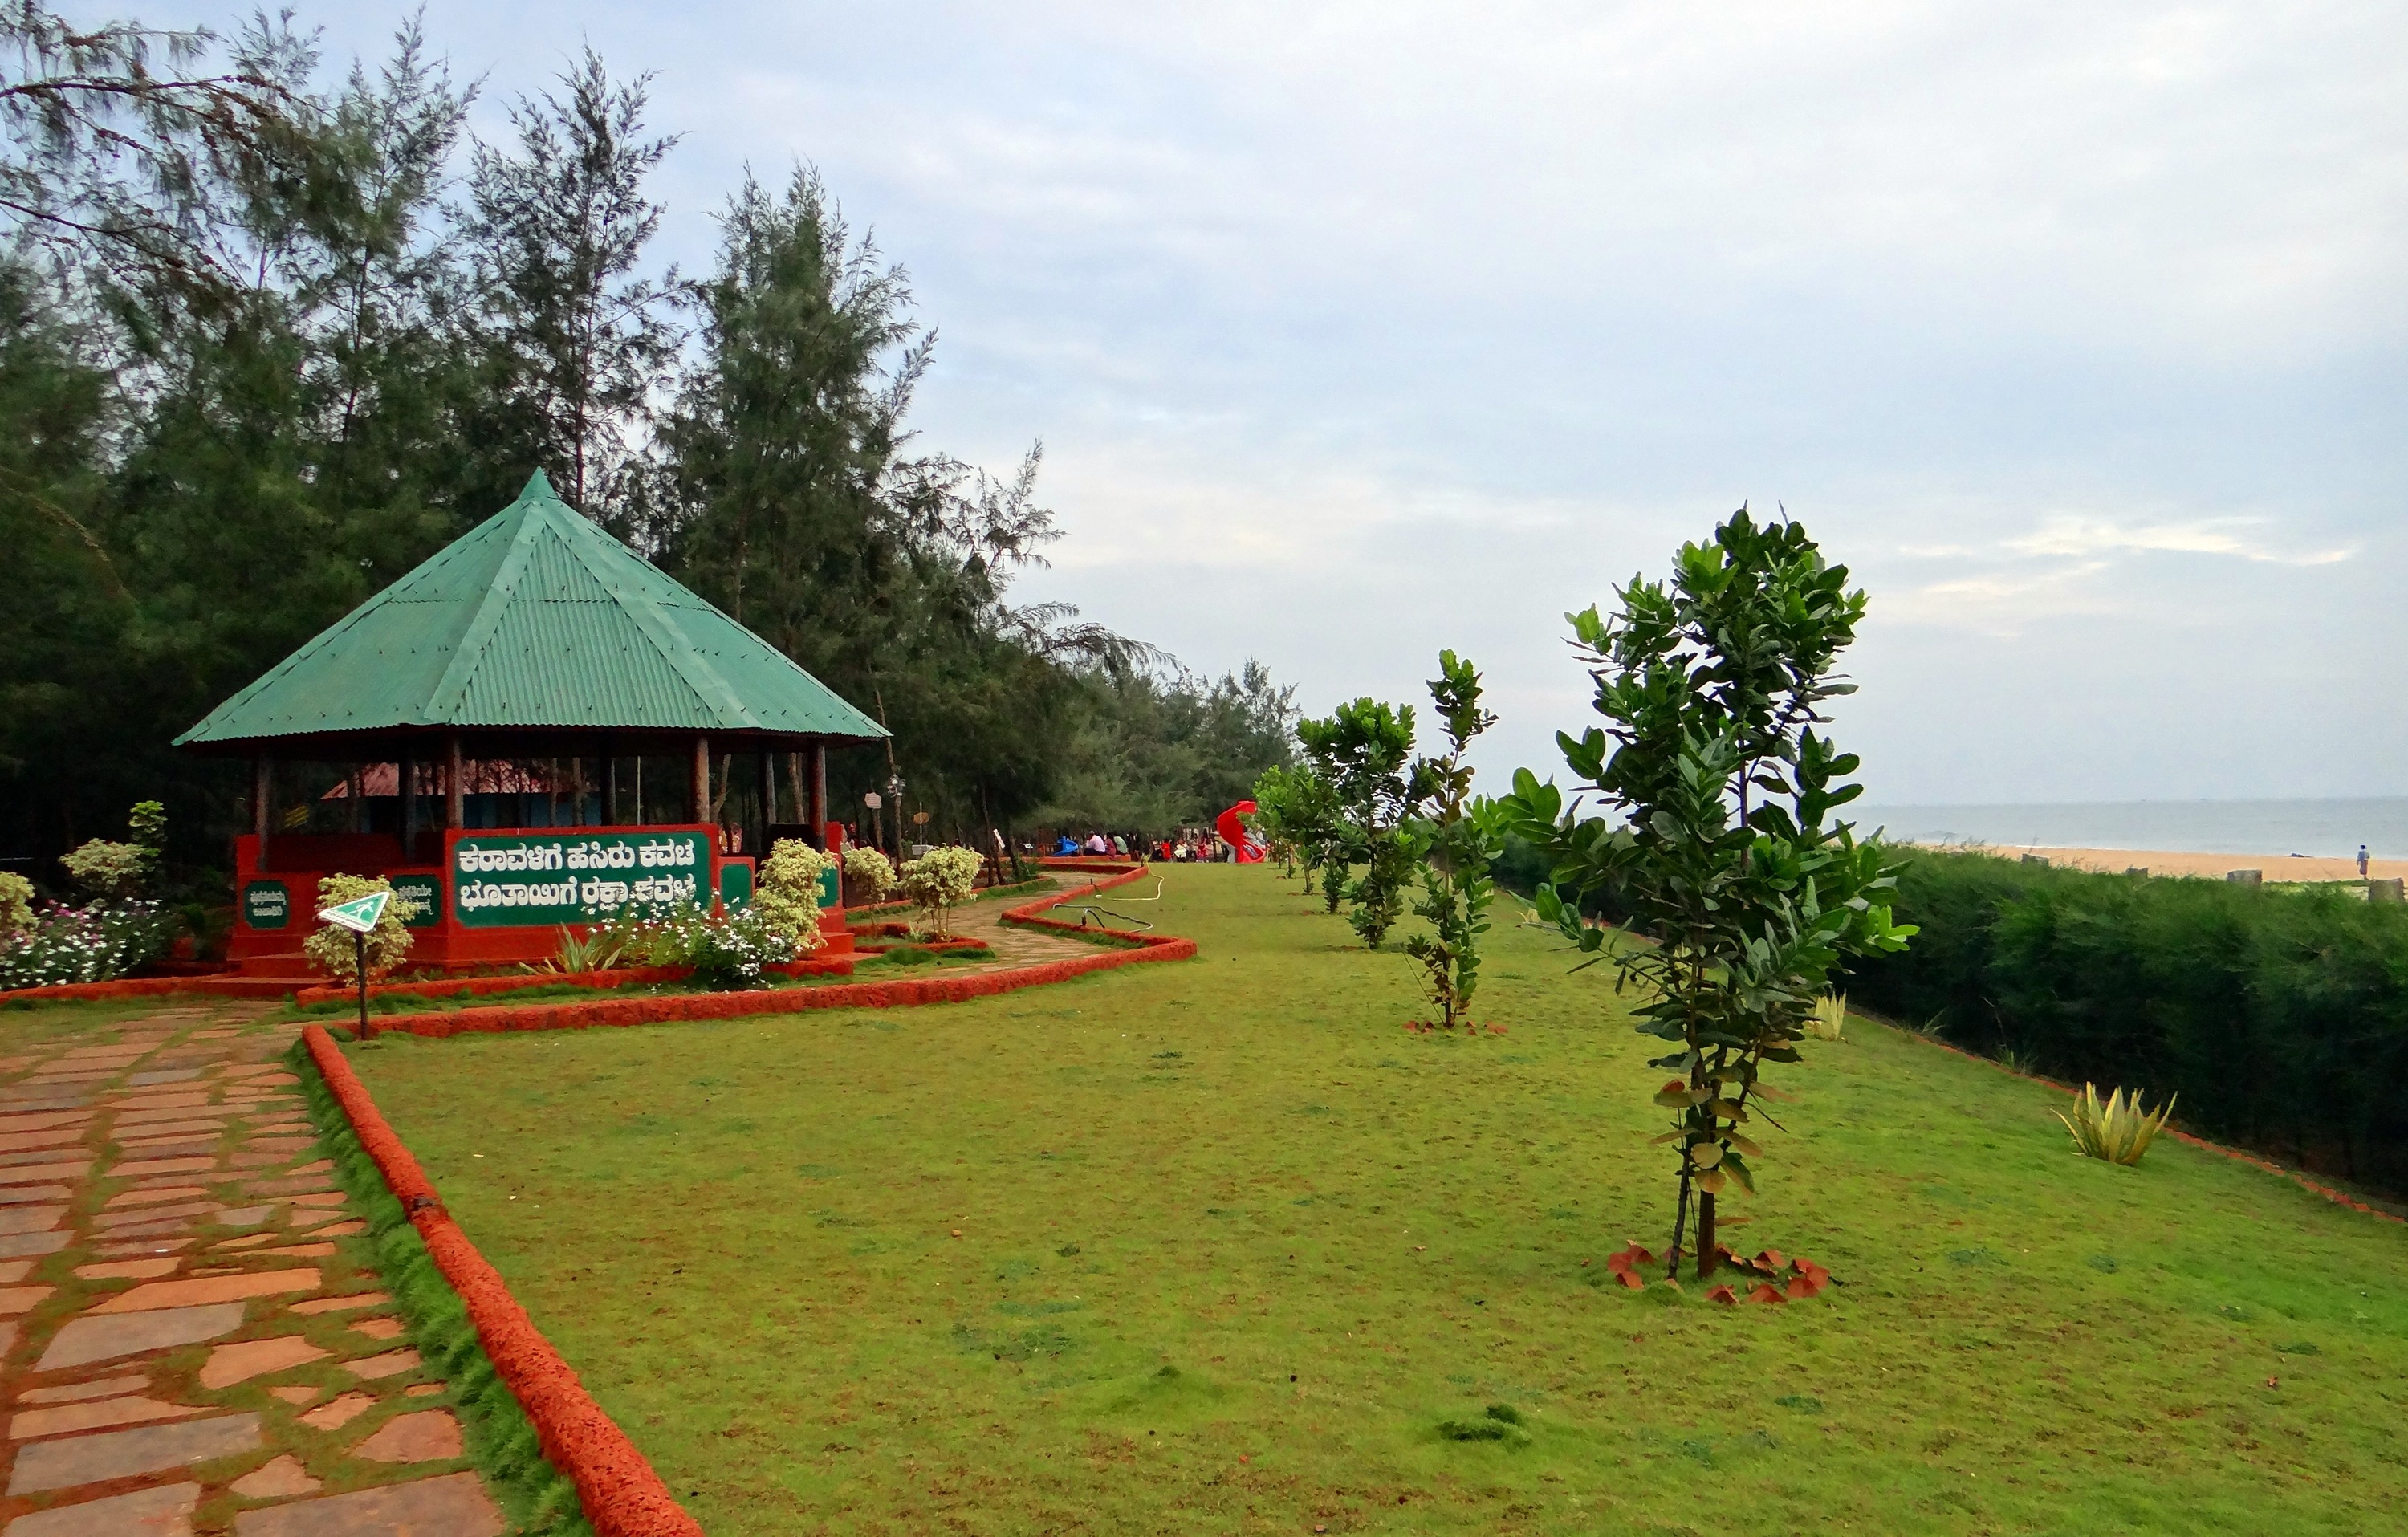
beach, farm, lawn, village, canopy, jungle, agriculture, garden, resort, india, karnataka, rural area, arabian sea, honavar